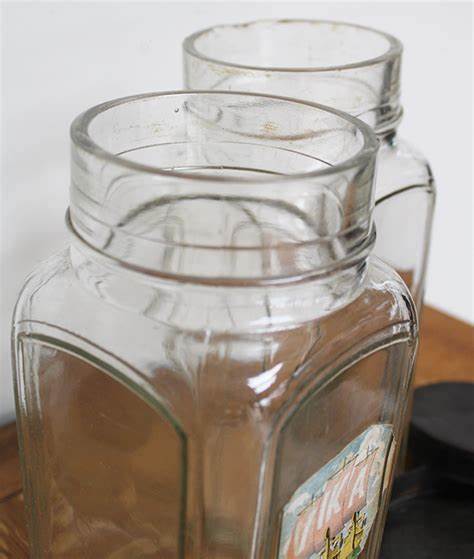
Waste category: glass